Guaynaa

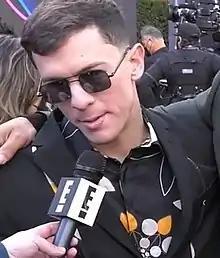

Jean Carlos Santiago Pérez (born September 16, 1992), known professionally as Guaynaa, is a Puerto Rican rapper and singer. He is known for the song "Rebota", which became his first song to reach the "Billboard" Hot Latin Songs chart in April 2019.